Pedro Chutró

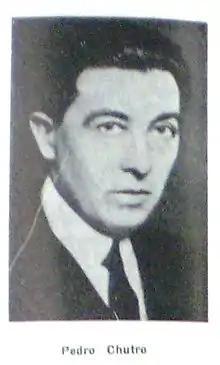
Pedro Chutró

Pedro Chutró (February 18, 1880 – October 19, 1937) was an Argentine physician who was a surgeon. He also practiced medicine during World War I.